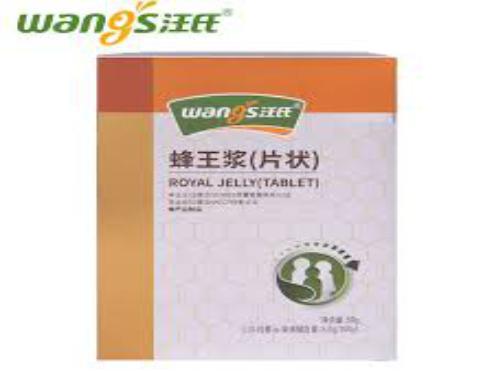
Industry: Food